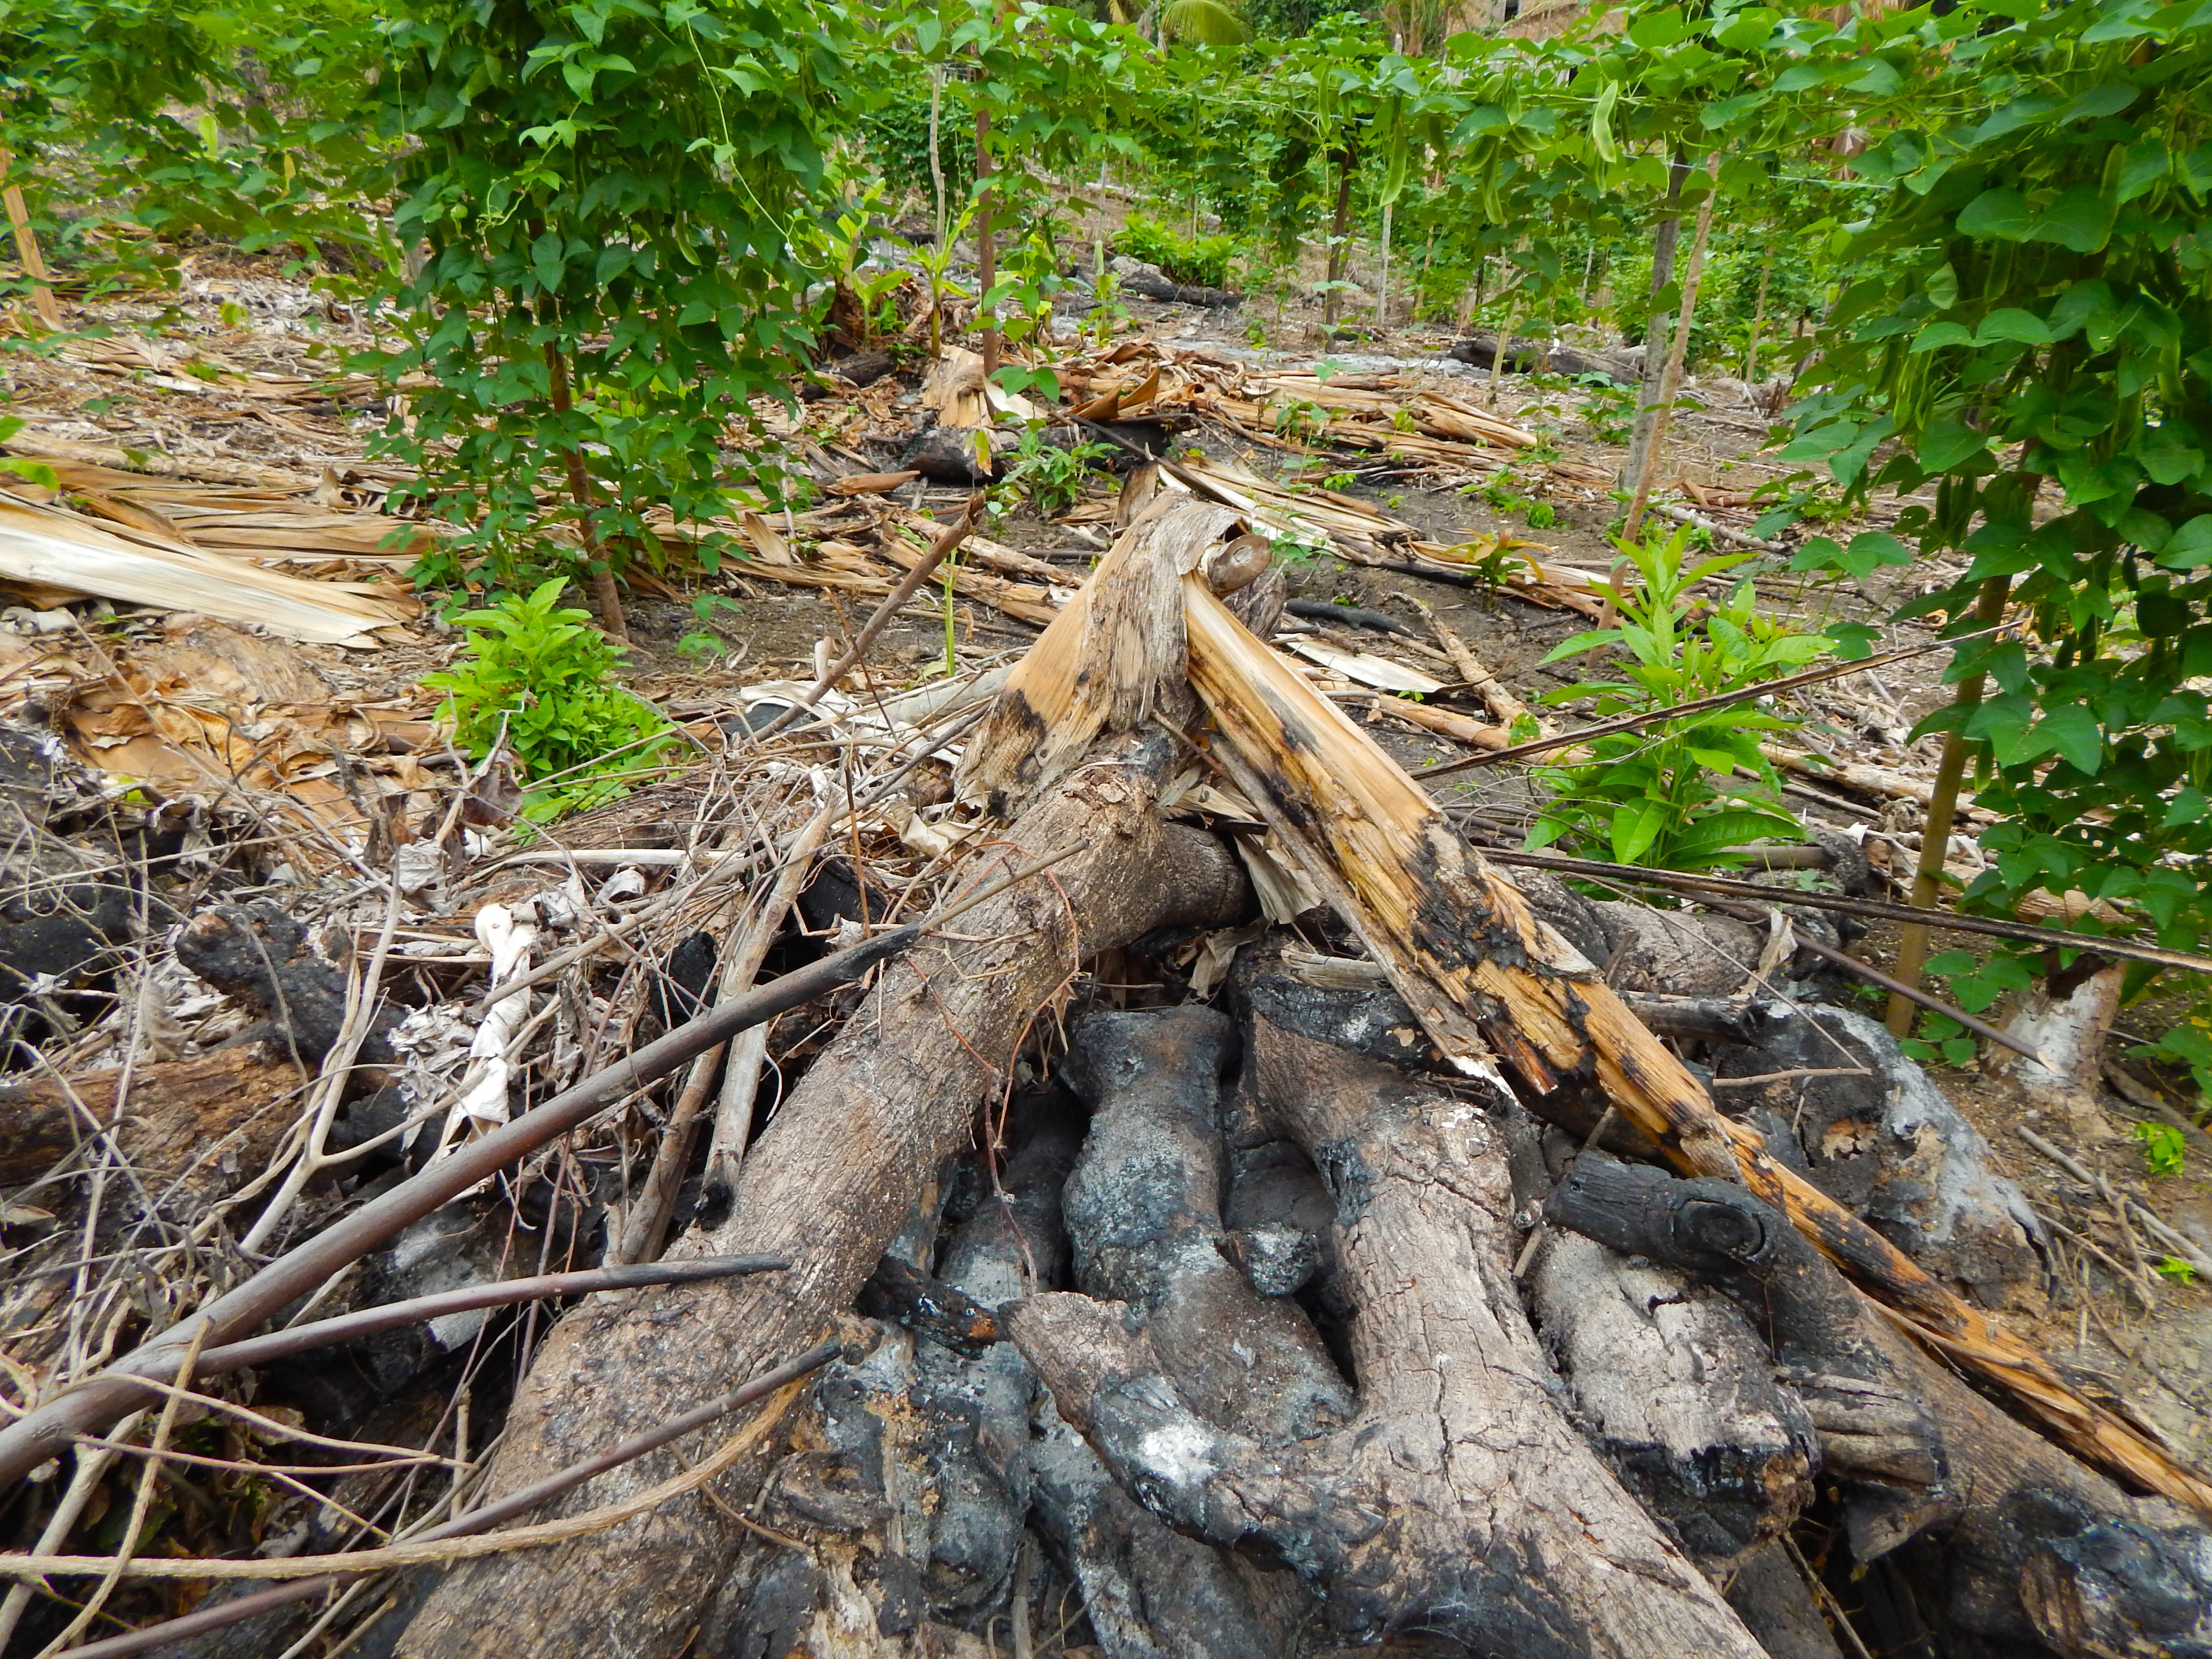
tree, forest, wilderness, branch, plant, wood, trail, trunk, wildlife, jungle, flora, root, rainforest, woodland, tree stump, habitat, natural environment, woody plant, land plant